Monastery of Saint John in the Wilderness

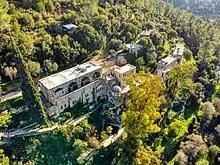
Monastery of Saint John in the Wilderness

The monastery has a church and is built next to the grotto in which St John is said to have lived, which now functions as a chapel. The monastery also contains the spring known in Arabic as ‘Ain el-Habis, 'spring of the hermit', and the tomb of Elizabeth, St John's mother.